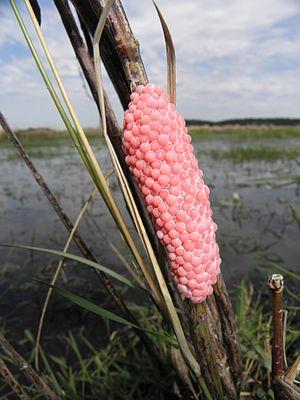
Pomacea canaliculata, communément appelé escargot-pomme, est une espèce de mollusques gastéropodes d'eau douce. Introduite hors de son aire naturelle de répartition pour l'élevage en aquarium ou pour la gastronomie, cette espèce peut devenir envahissante lorsqu'elle s'échappe ou lorsqu'elle se reproduit en grand nombre dans un aquarium. Certains poissons peuvent contrer leur peuplement ils sont appelés mangeurs d'escargots ex: les poissons combattants. Elle figure sur la liste des 100 espèces les plus envahissantes au XXIᵉ siècle en Europe. Elle peut être confondue avec Pomacea insularum.